Ferrari Challenge: Trofeo Pirelli

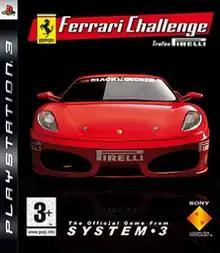
PlayStation 3 version's cover art

Ferrari Challenge Trofeo Pirelli is a racing game developed by Eutechnyx and published by System 3, based on the Ferrari Challenge, a single-marque motorsport championship. The game features 14 playable tracks and Ferrari's own Fiorano test track (for training using a solitary F430 Challenge), a vinyl editor and online play for all versions except the PS2. The Nintendo DS version, developed by Firebrand Games, features wireless multiplayer and the Wii version utilizes Wii Remote steering and support for the Wii Wheel. The game primarily features the driving and racing of the Ferrari F430 Challenge, along with a series of Ferrari road and racing cars that can be unlocked.